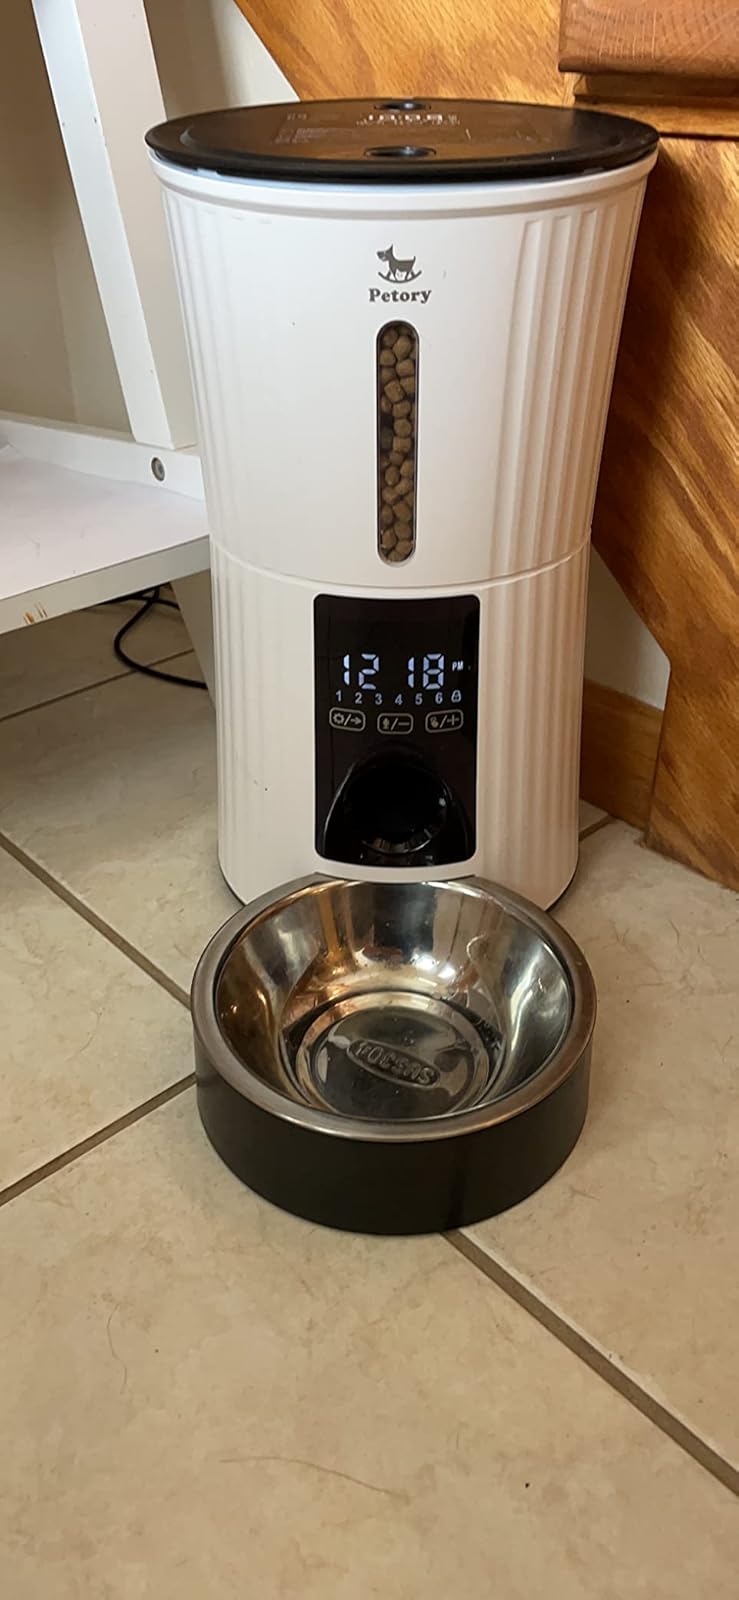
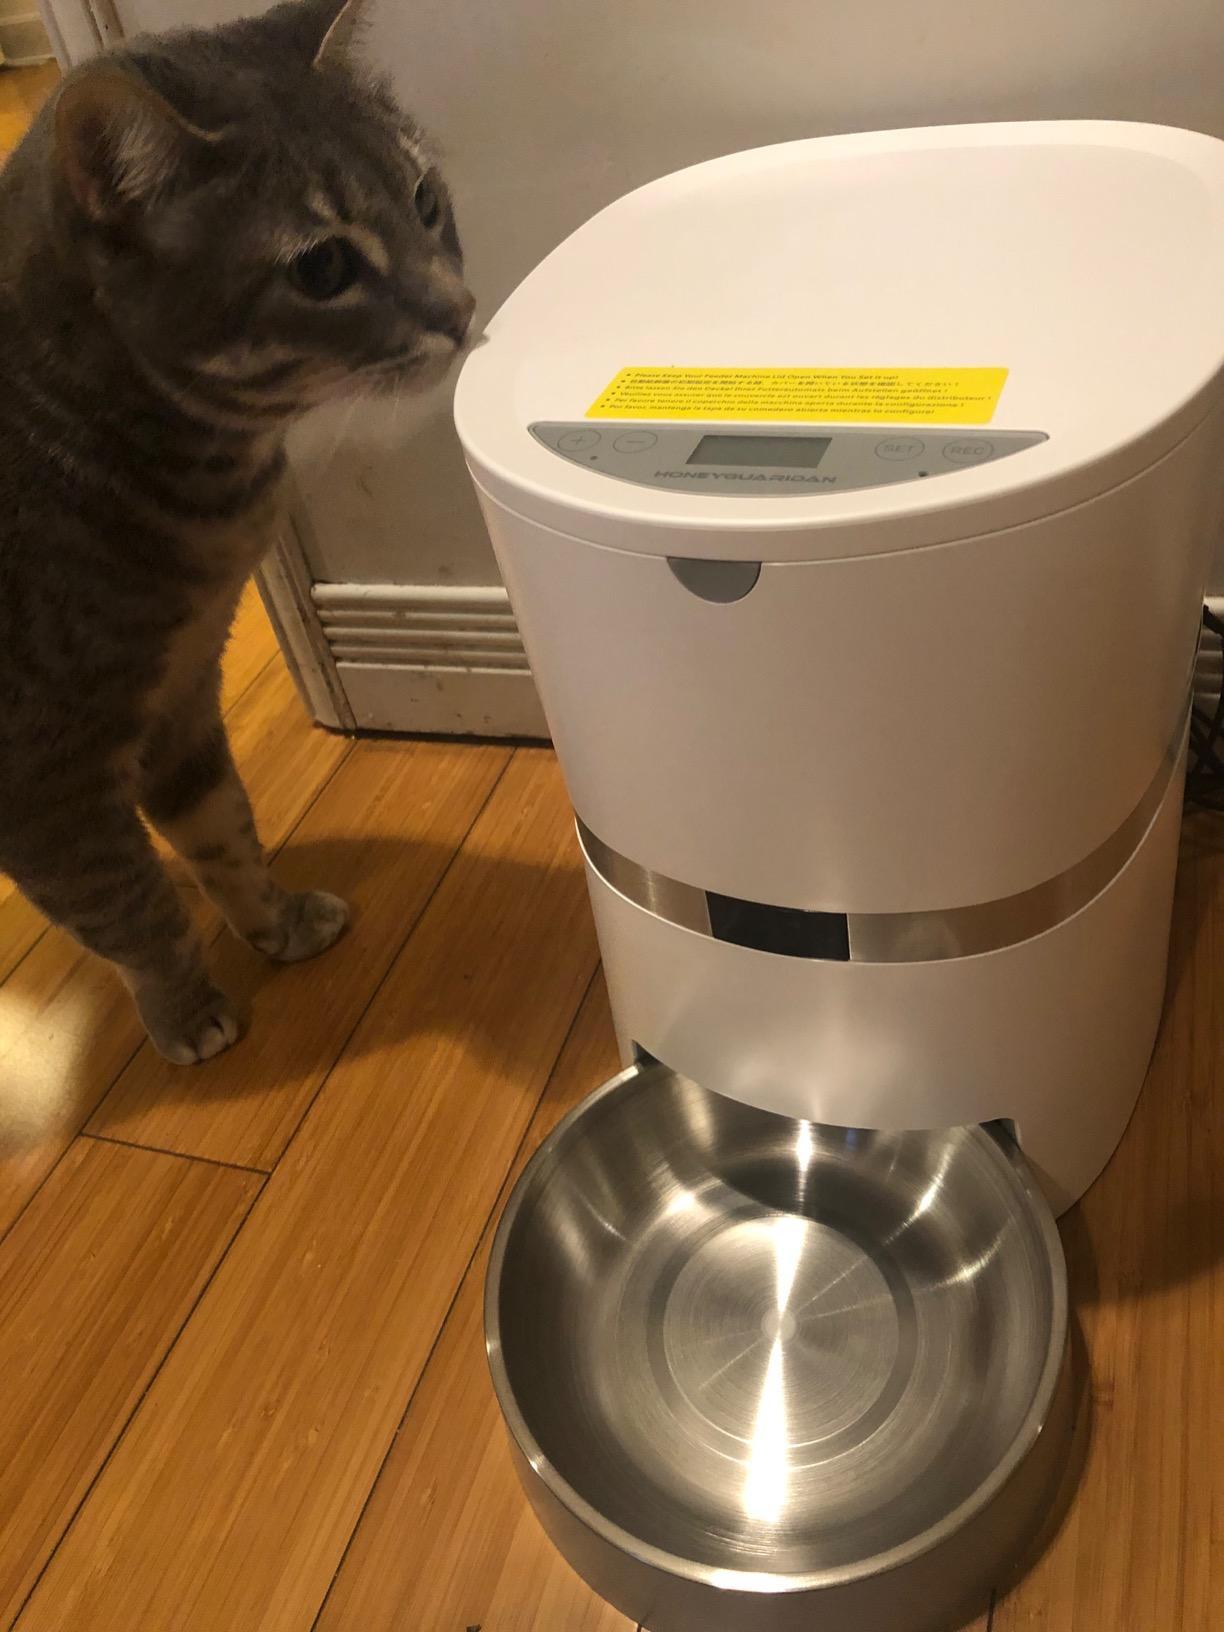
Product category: items_feeder
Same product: no